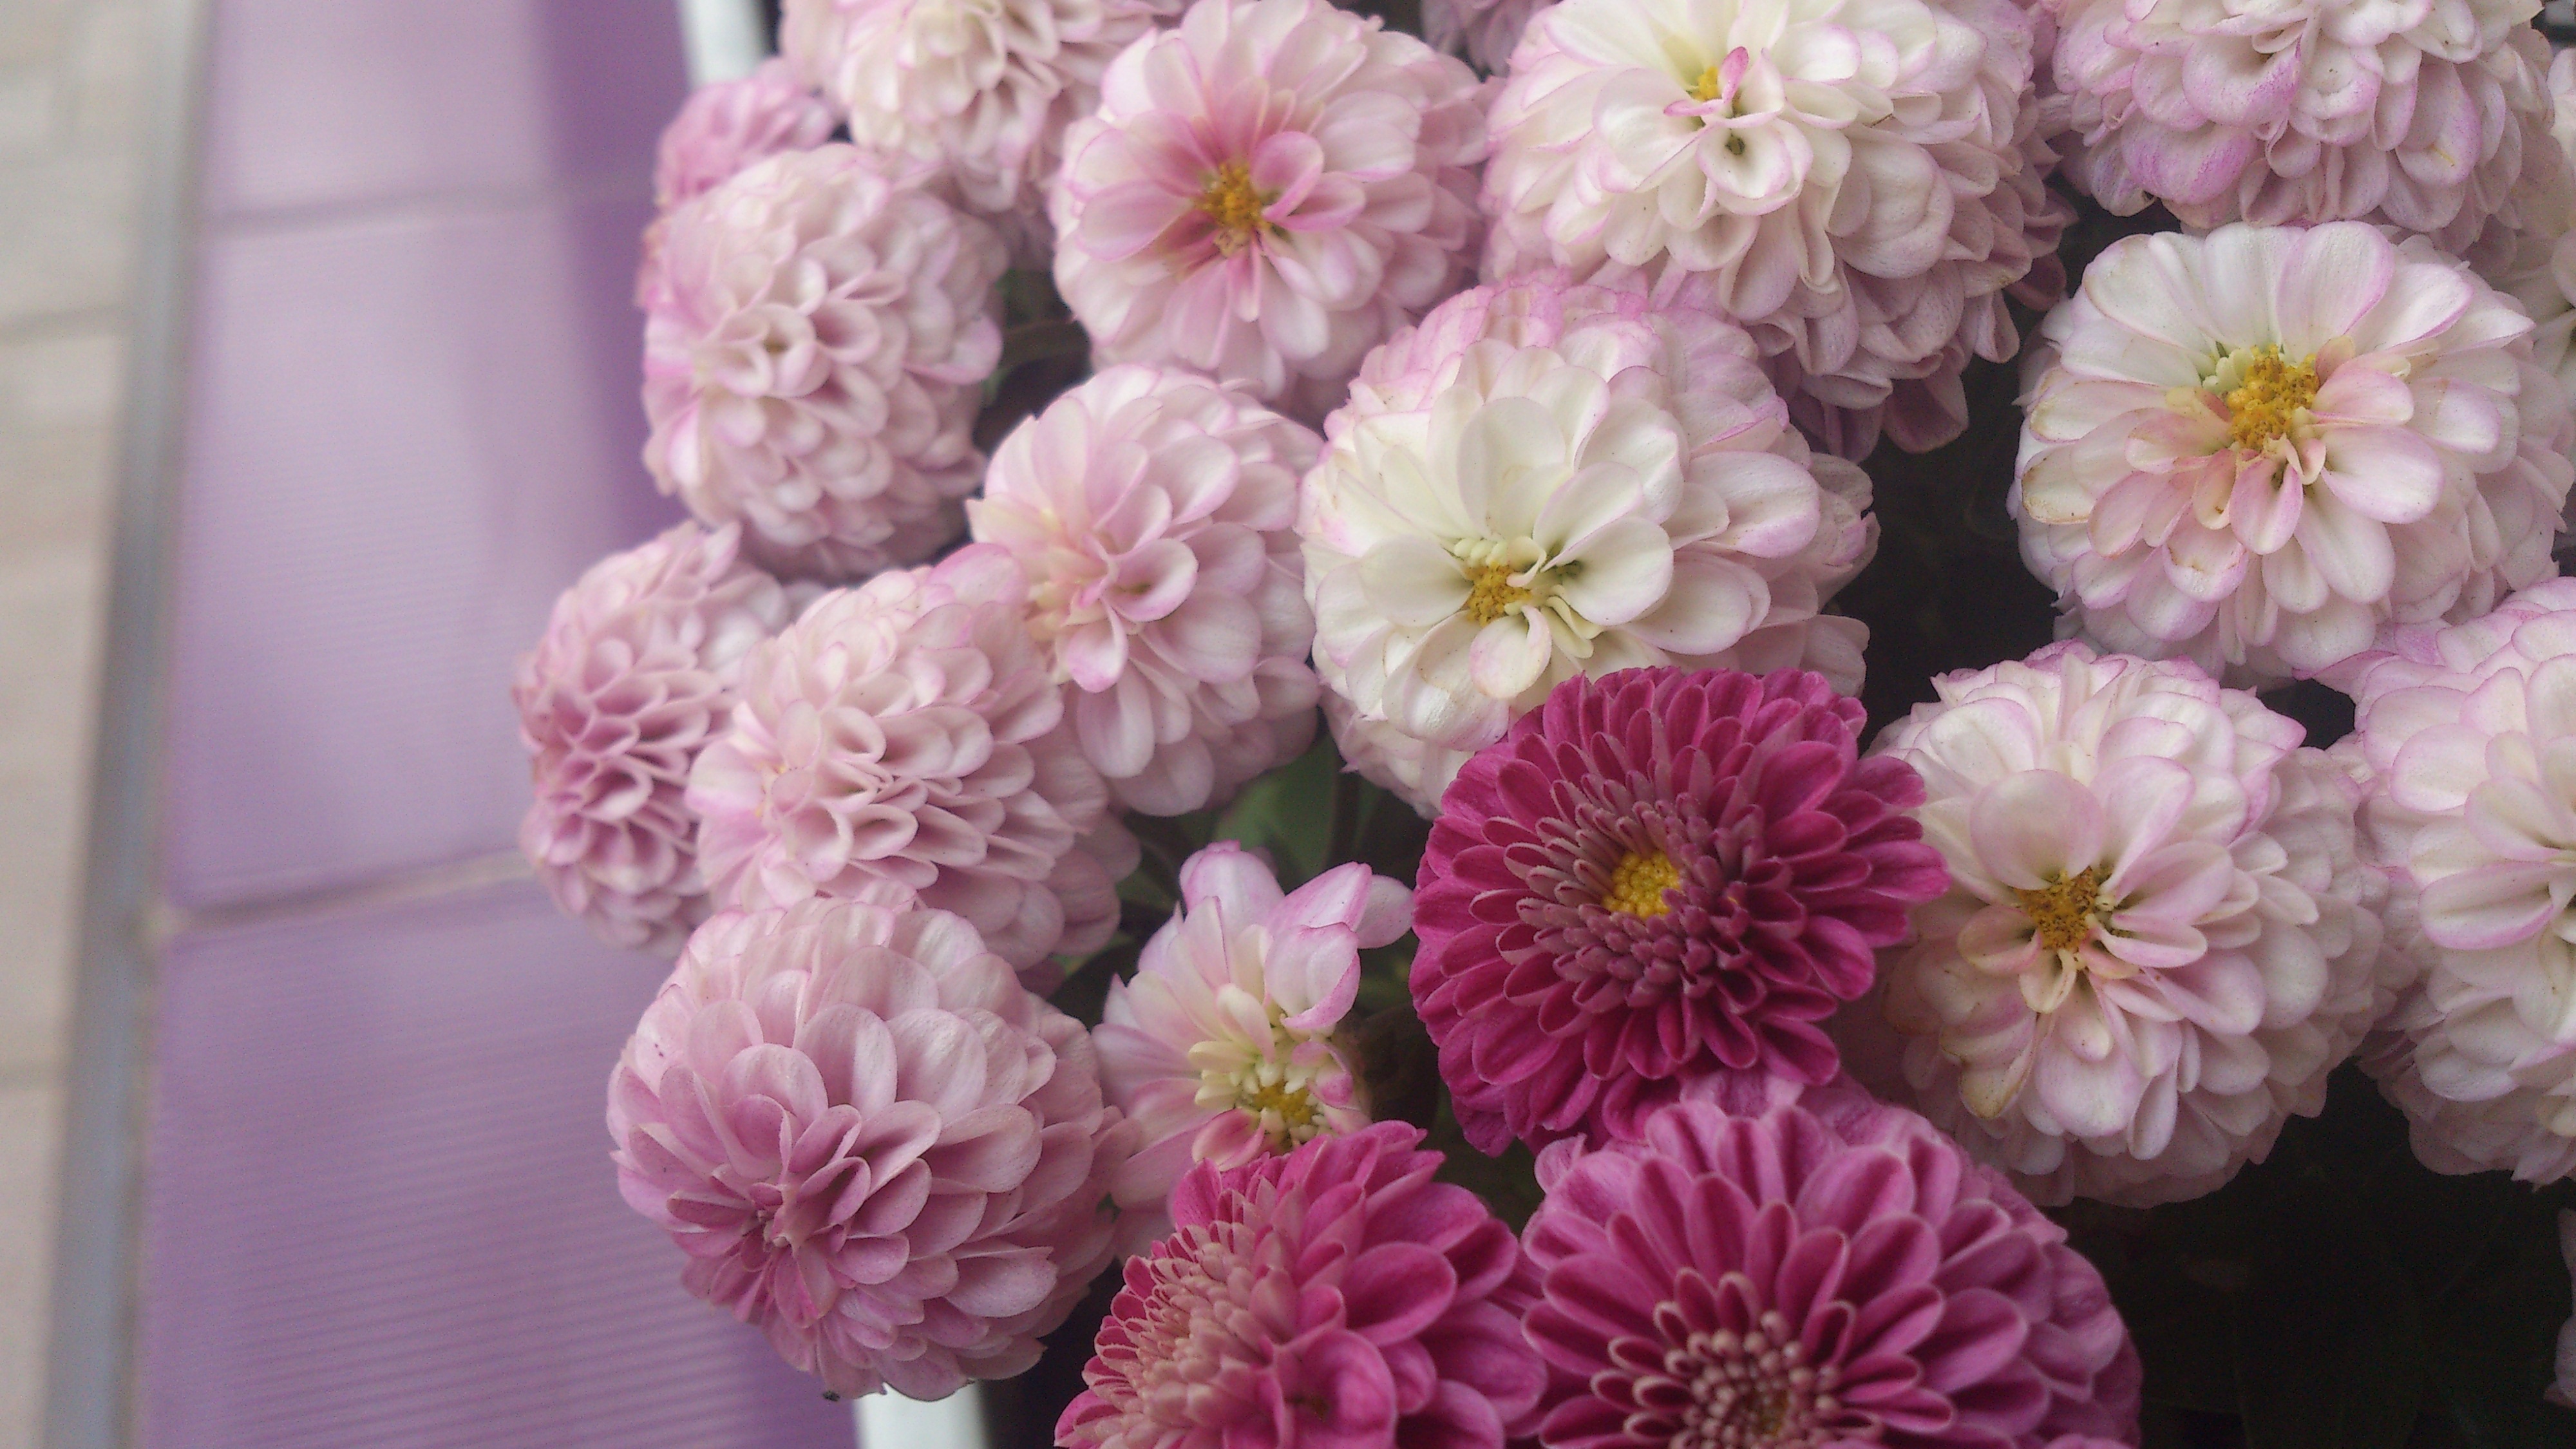
blossom, plant, flower, purple, petal, floral, garden, pink, flora, floristry, peony, flowering plant, daisy family, floral design, land plant, chrysanths, flower arranging